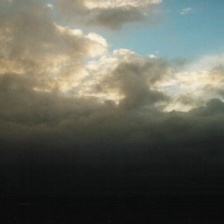
Cloud type: Stratocumulus